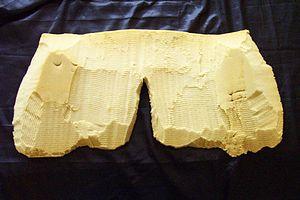
Le rembourrage de hanches et de fesses est réalisé par certaines personnes transgenres, notamment les personnes transsexuelles et travesties. Il est utilisé pour augmenter la taille apparente des hanches et des fesses pour ressembler à celles d'une femme cisgenre et/ou assignée. Le rembourrage est destiné à améliorer le passing en tant que femme, en modifiant le rapport taille-hanche apparent, et le rapport épaules-hanches. Cette technique est souvent utilisée par les drag-queens pour créer l'illusion d'une silhouette féminine, souvent exagérée, pour une appréciation comique.